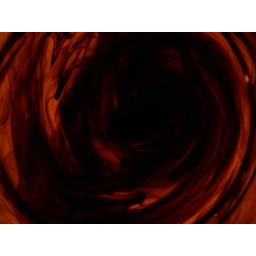
Taken with red and black food colouring in water over a light box.